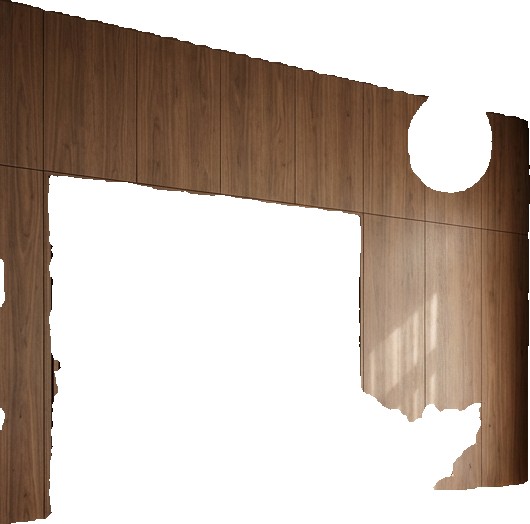
Surface category: wall